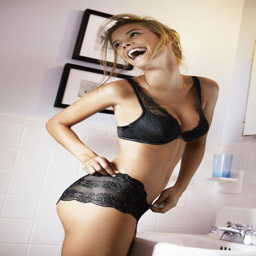
every day of my life i see this photo at work and think to myself - that model looks like she is pained and scared !